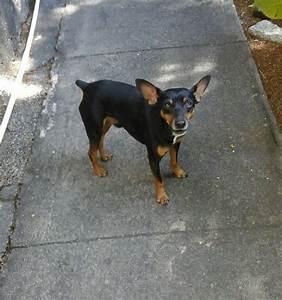
dog